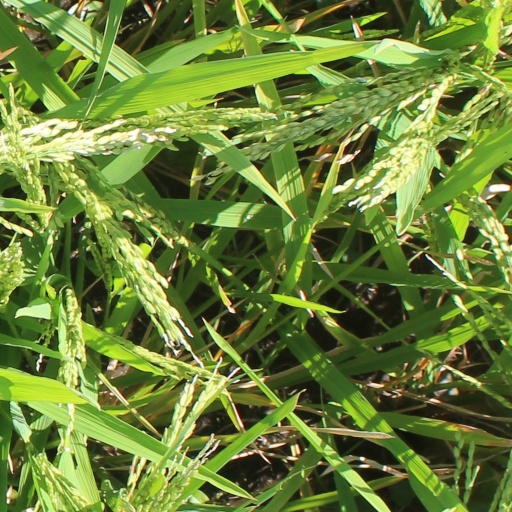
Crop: rice